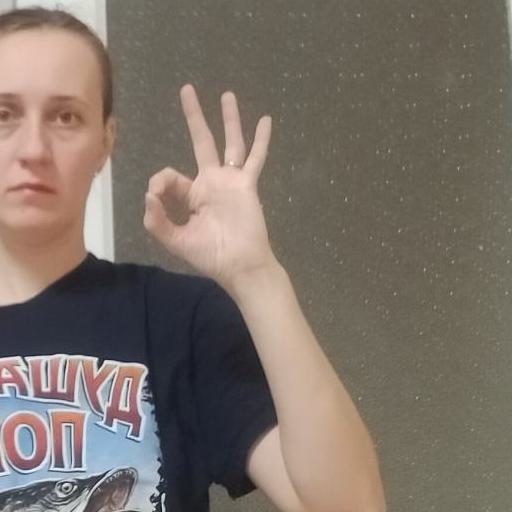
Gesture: ok